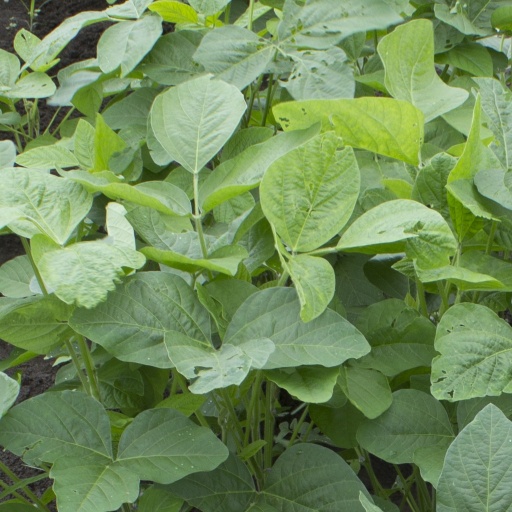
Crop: soybean